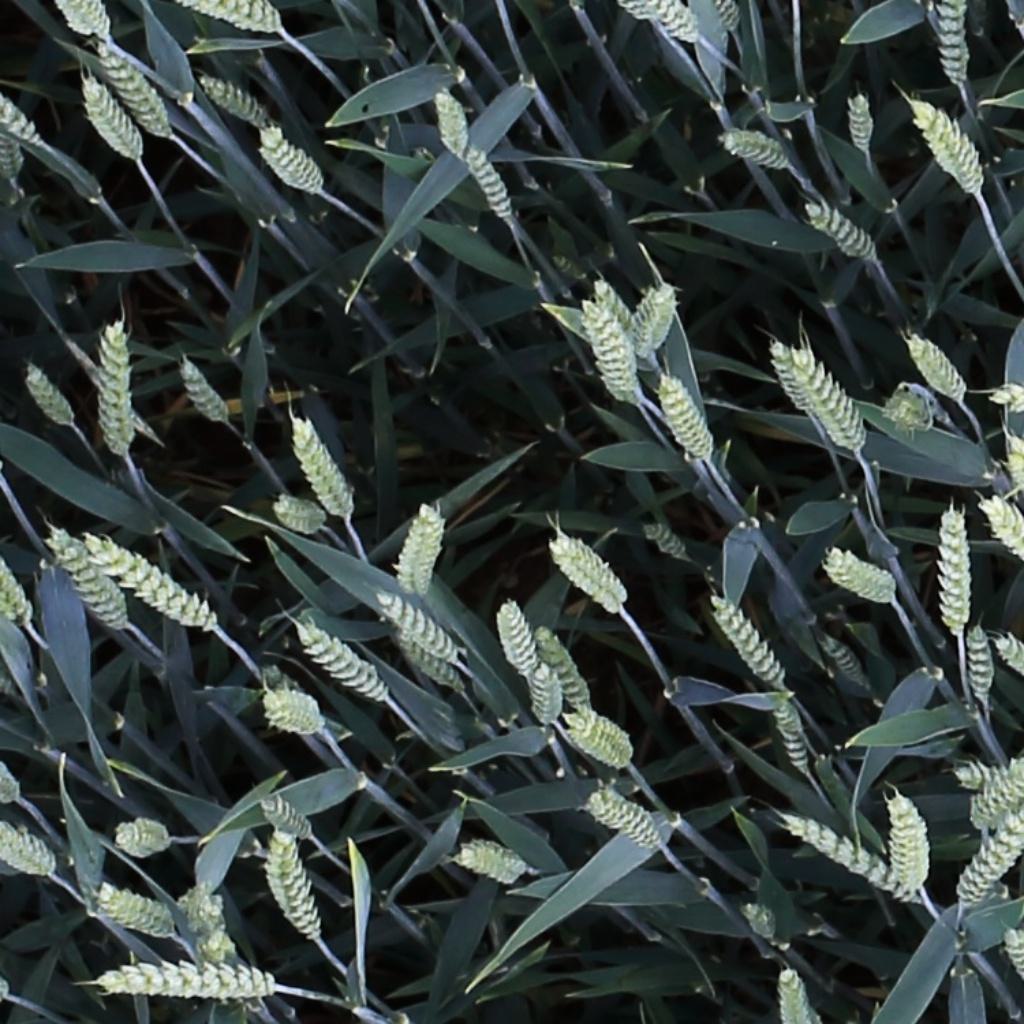
Country: Switzerland
Location: Usask
Wheat development stage: Filling